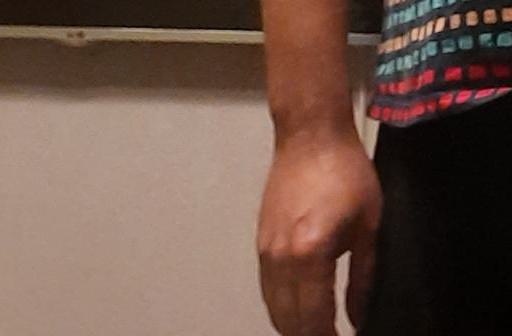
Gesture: no_gesture